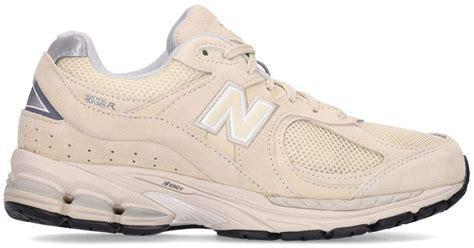
Brand: New
Model: Balance 2002R